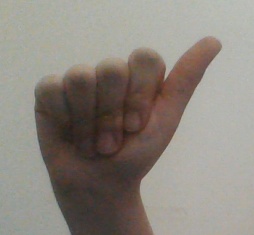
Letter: dhad